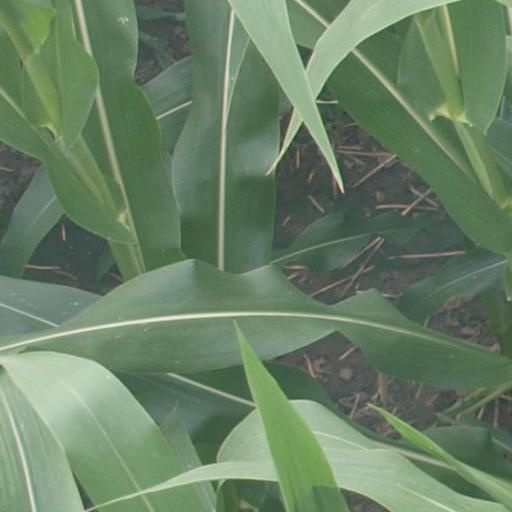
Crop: maize; corn